Leonardo's horse

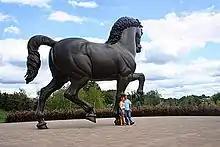
The American Horse at the Frederik Meijer Gardens and Sculpture Park in Grand Rapids, Michigan.

In 1640, Pietro Tacca built the first equestrian monument featuring a (freestanding) rearing horse and King Philip IV of Spain, for which Galileo Galilei helped compute gravitational solutions—similar to Leonardo's—to deal with its offset weight. Étienne Maurice Falconet's "Bronze Horseman" accomplishes a similar feat, although neither reach the physical scale of Leonardo's design.